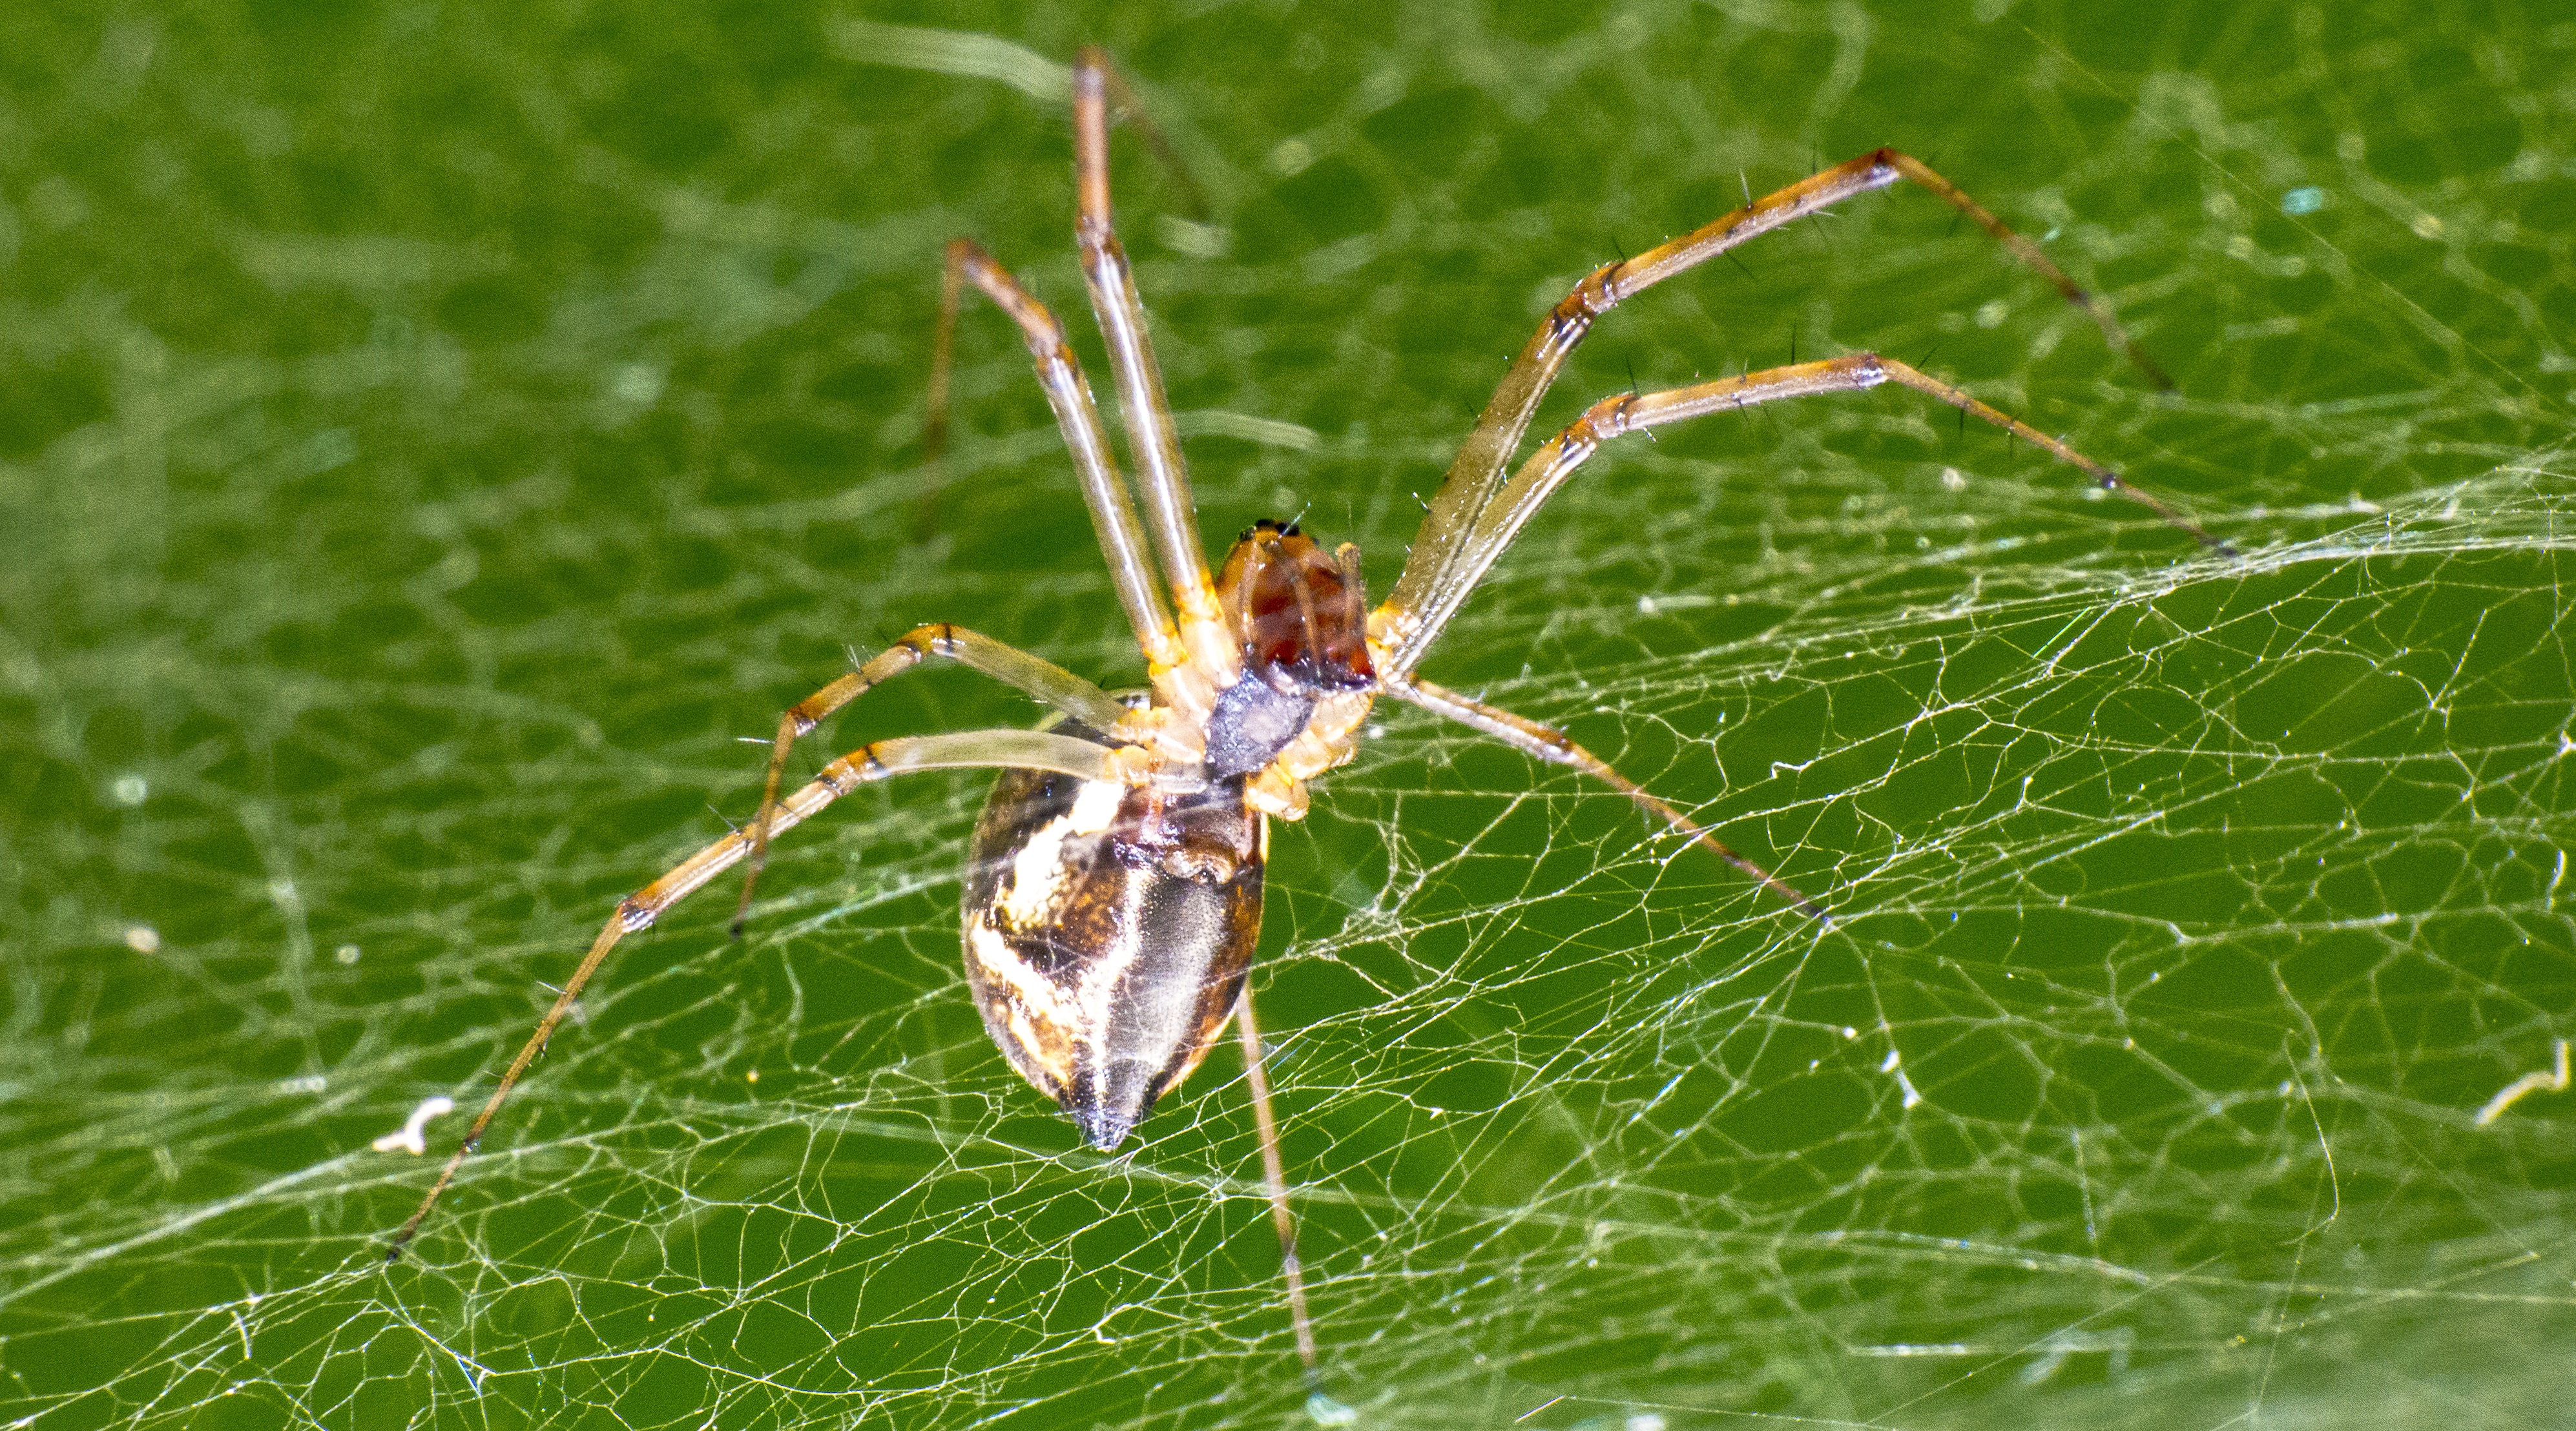
nature, animal, insect, macro, close, fauna, invertebrate, spider web, cobweb, close up, spider, arachnid, argiope, network, macro photography, arthropod, european garden spider, araneus, orb weaver spider, net winged insects, yellow garden spider